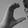
ASL letter: C